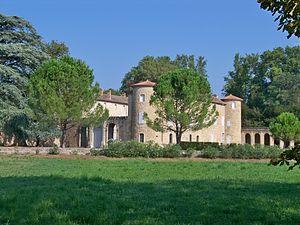
Terre de Causanscommuns, église, presbytère, cour, jardin, parc, clôture, portail, maison, élévation, Route de Violès (Inscrit, 1997) This building is indexed in the Base Mérimée, a database of architectural heritage maintained by the French Ministry of Culture,
Jacques de Vincens de Mauléon, marquis de Causans, baron de Brantes, seigneur de Jonquières, né le 31 juillet 1751 au château de Causans, à Jonquières, et décédé le 14 avril 1824 à Paris, est un général et homme politique français. Il est élu député aux États généraux, puis député sous la Restauration.